Answer in natural language. Which object is closer to black glossy countertop (highlighted by a red box), dark blue fridge (highlighted by a blue box) or Doorway (highlighted by a green box)? Choose between the following options: Doorway (highlighted by a green box) or dark blue fridge (highlighted by a blue box)
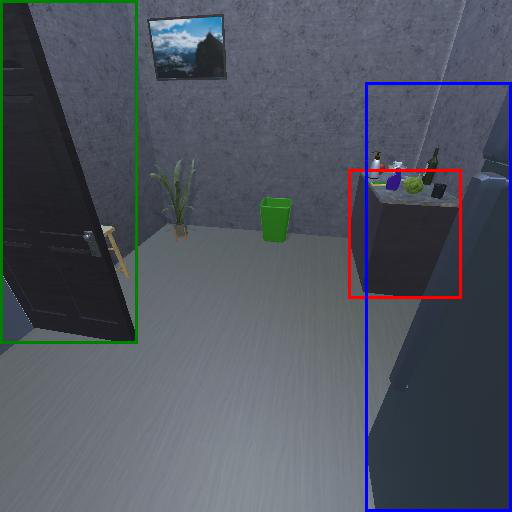
<answer>dark blue fridge (highlighted by a blue box)</answer>